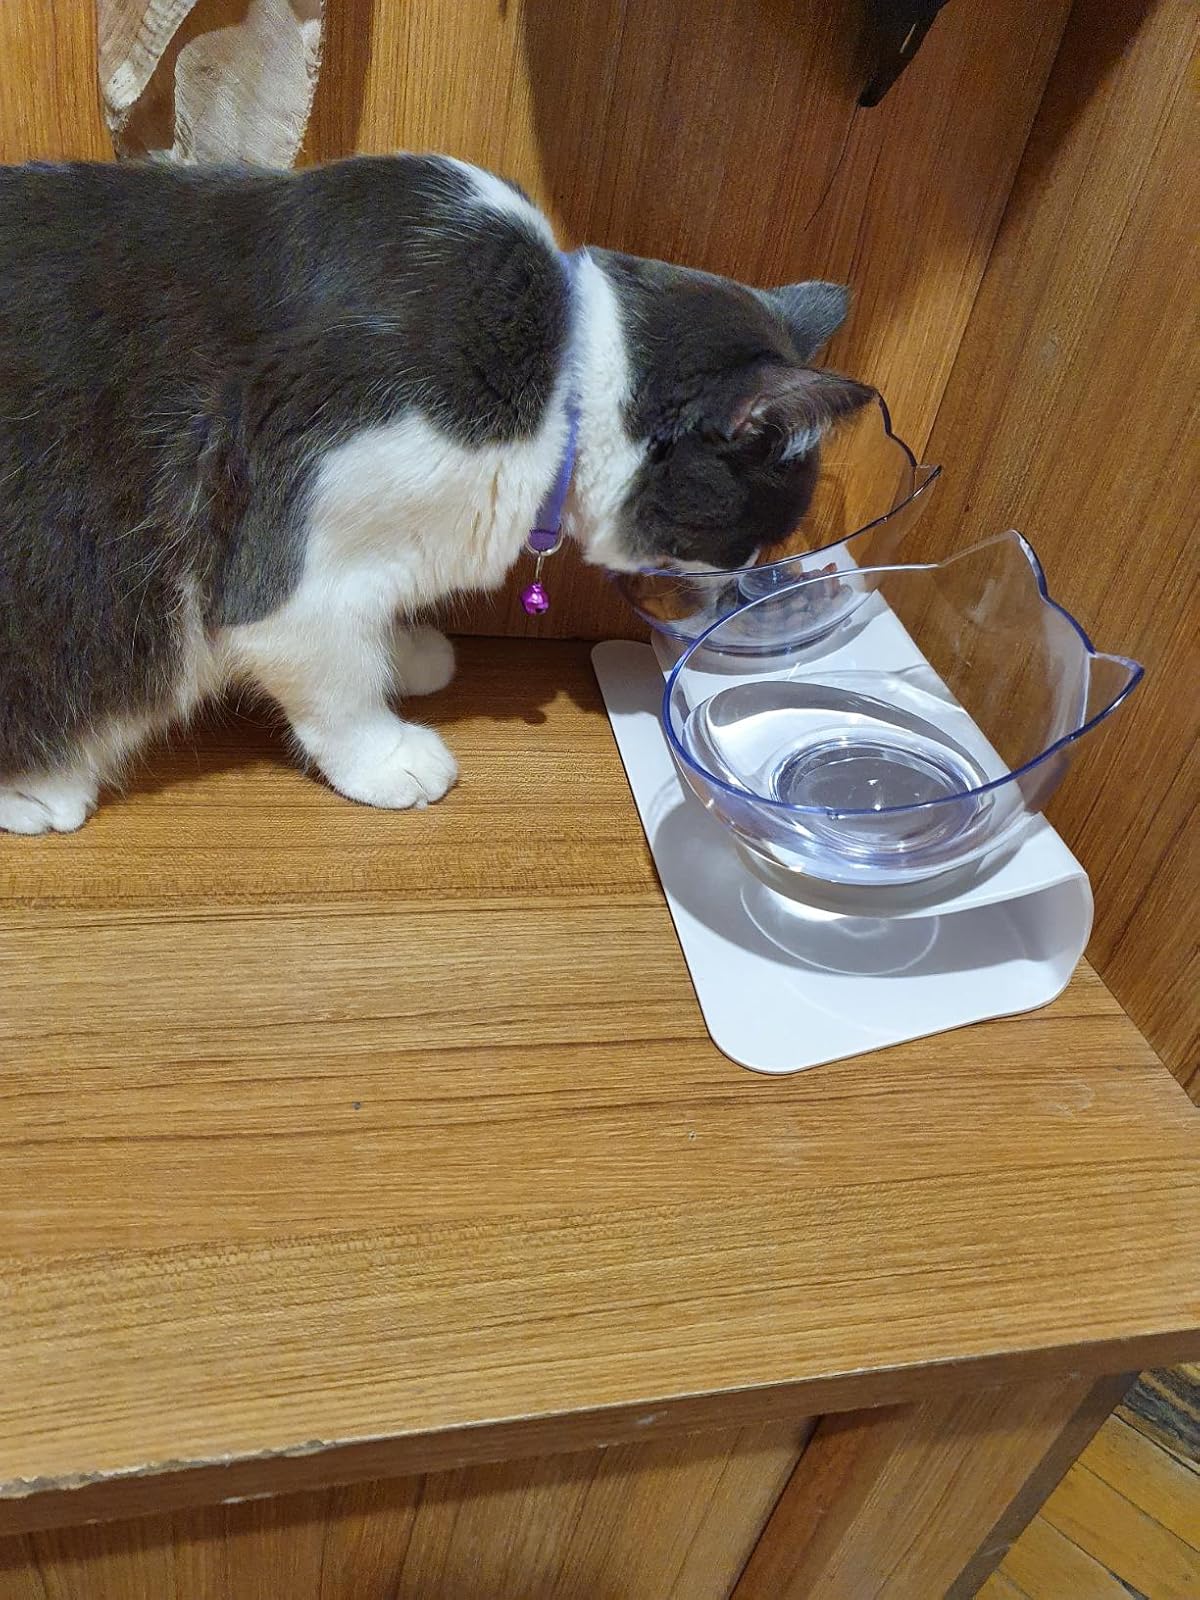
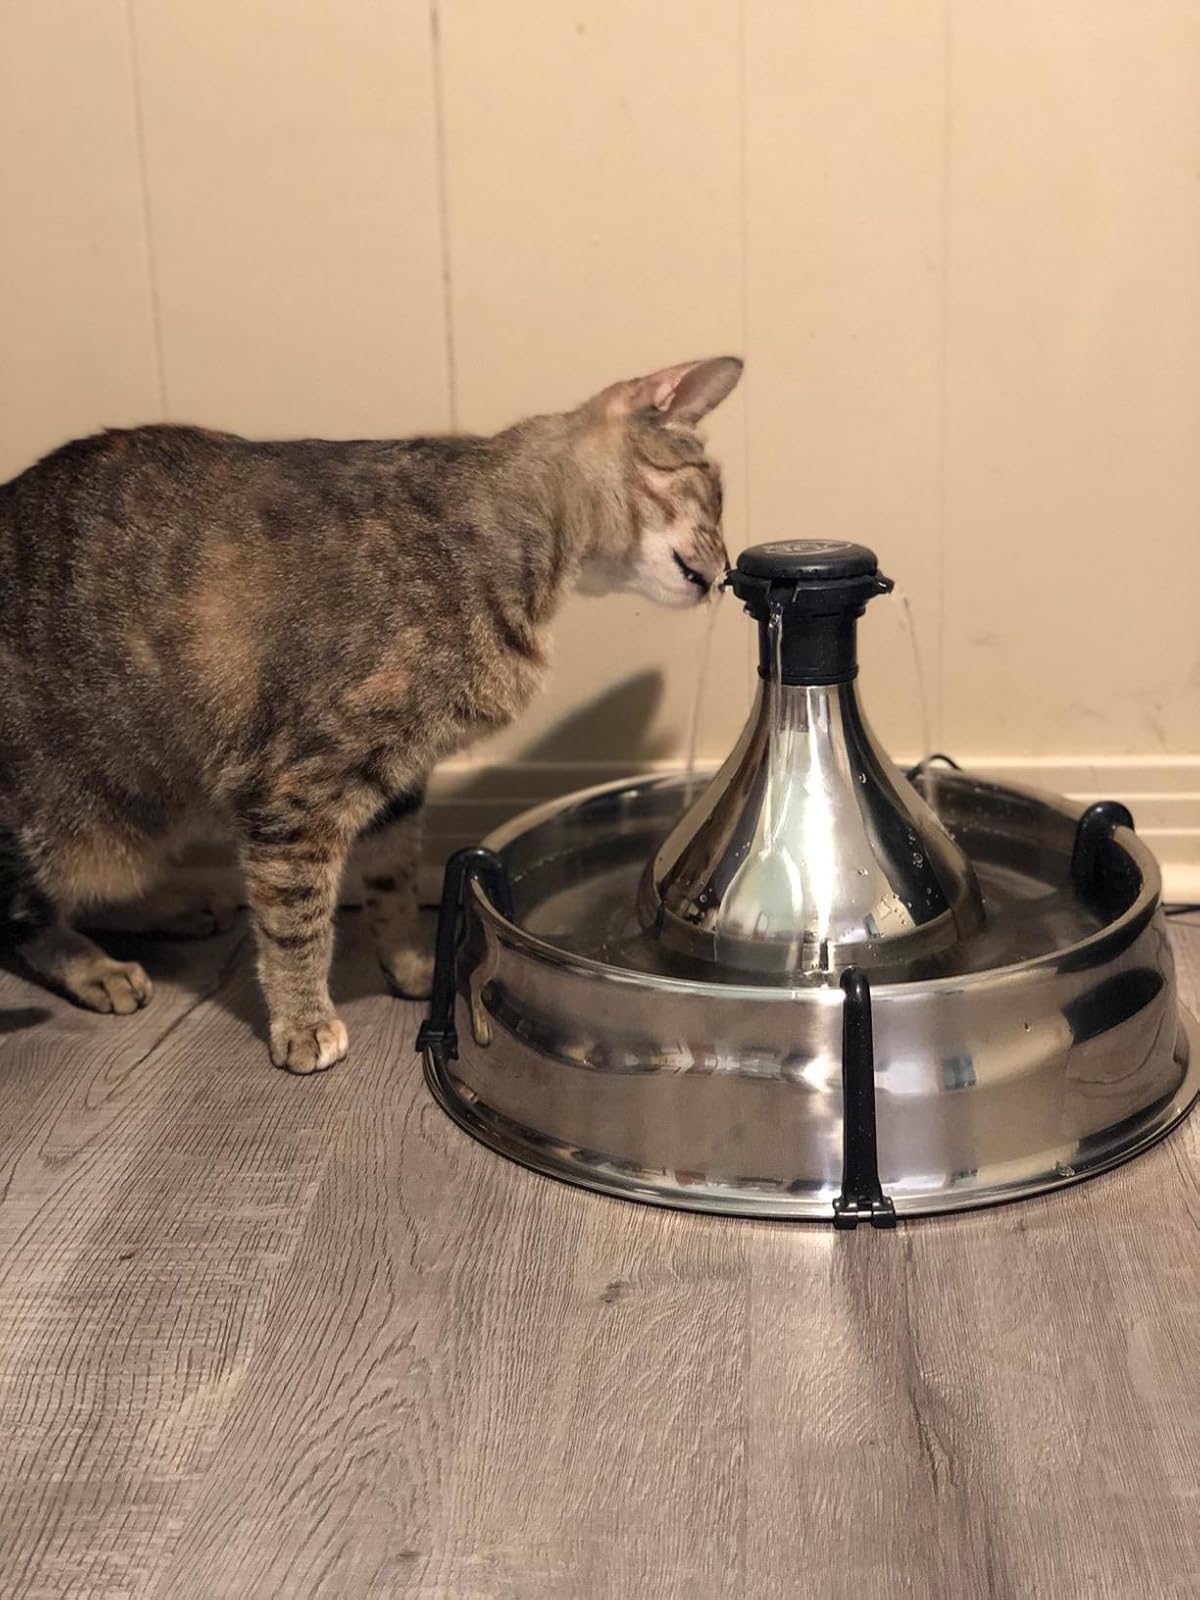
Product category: items_bowl
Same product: no